Tammuz (Hebrew month)

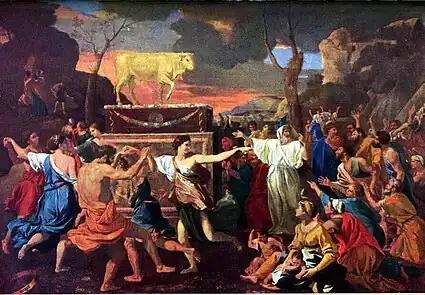
Tammuz is the month of the sin of the golden calf, which resulted in Moses breaking the tablets of the Ten Commandments.

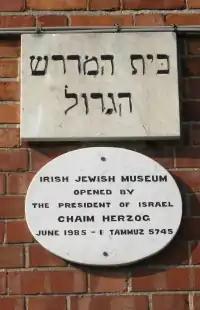
Inscription at the Irish Jewish Museum, with Gregorian and Hebrew dates.

Tammuz (Hebrew: , '), or Tamuz, is the tenth month of the civil year and the fourth month of the ecclesiastical year on the Hebrew calendar, and the modern Assyrian calendar. It is a month of 29 days, which occurs on the Gregorian calendar around June–July.